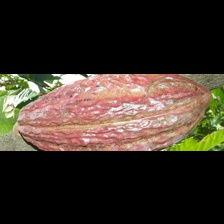
Label: sana